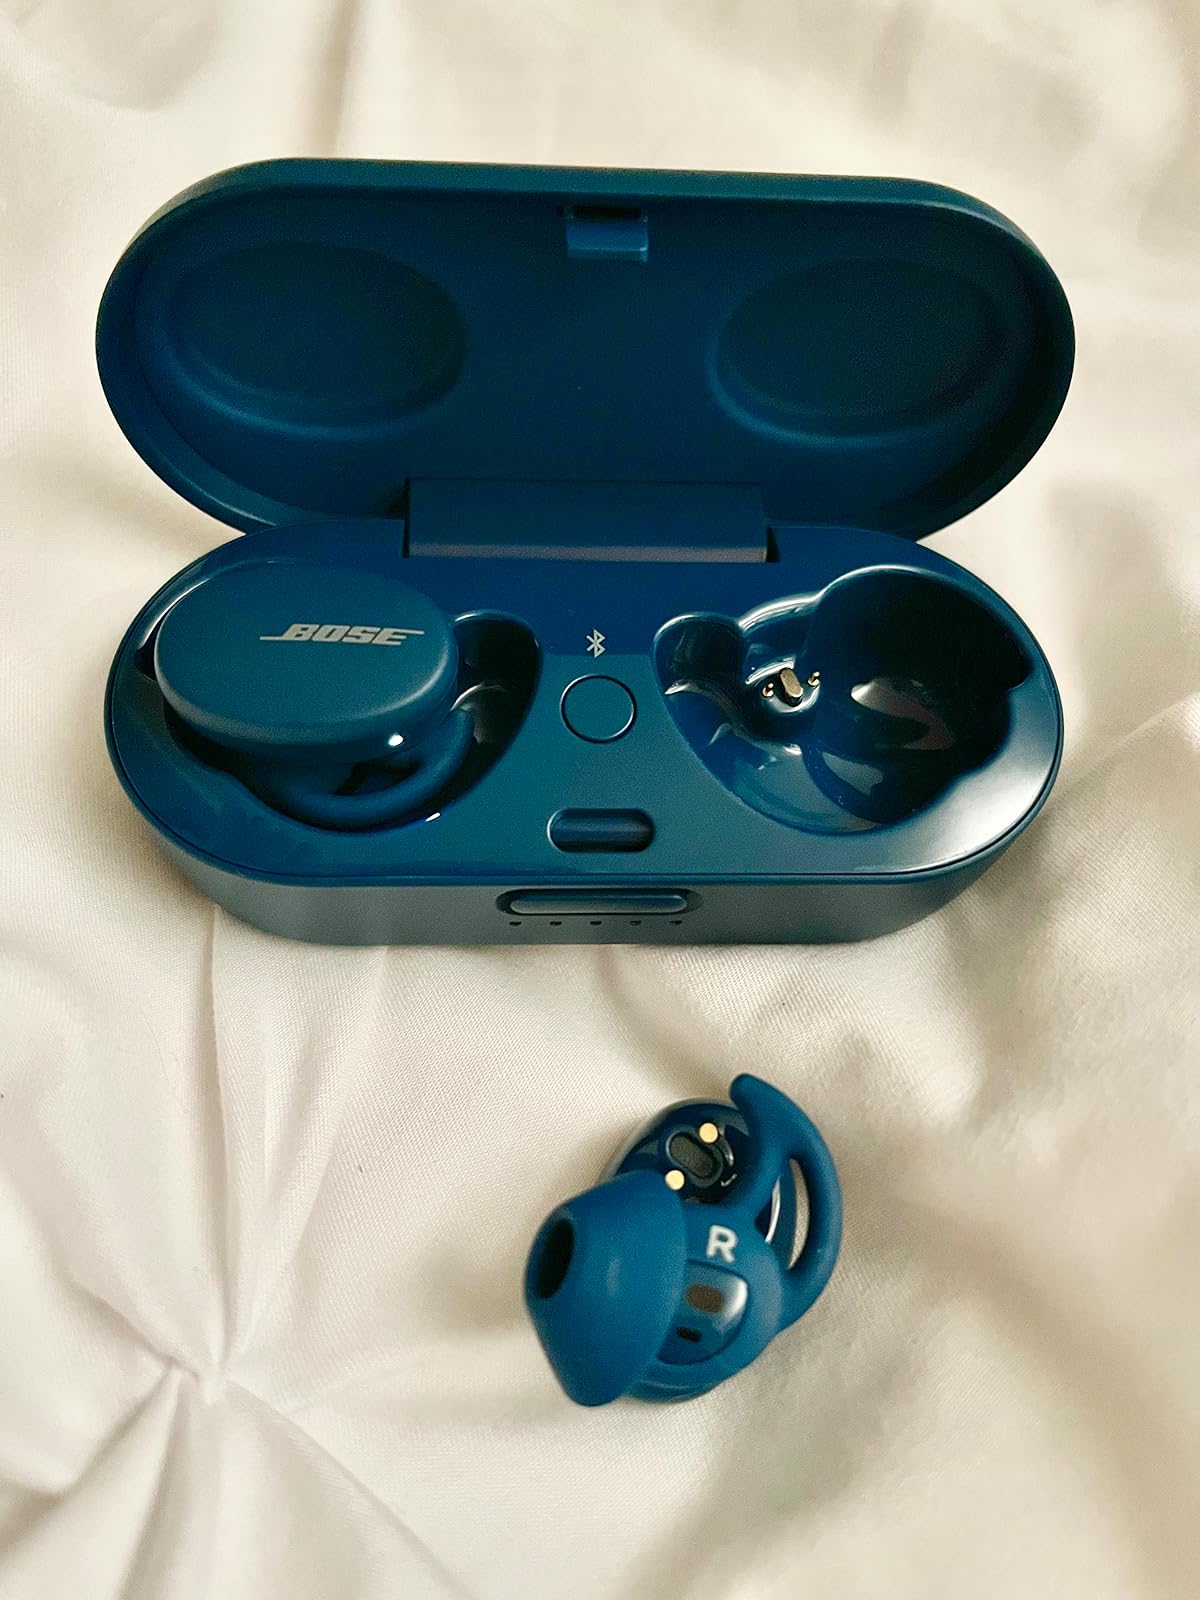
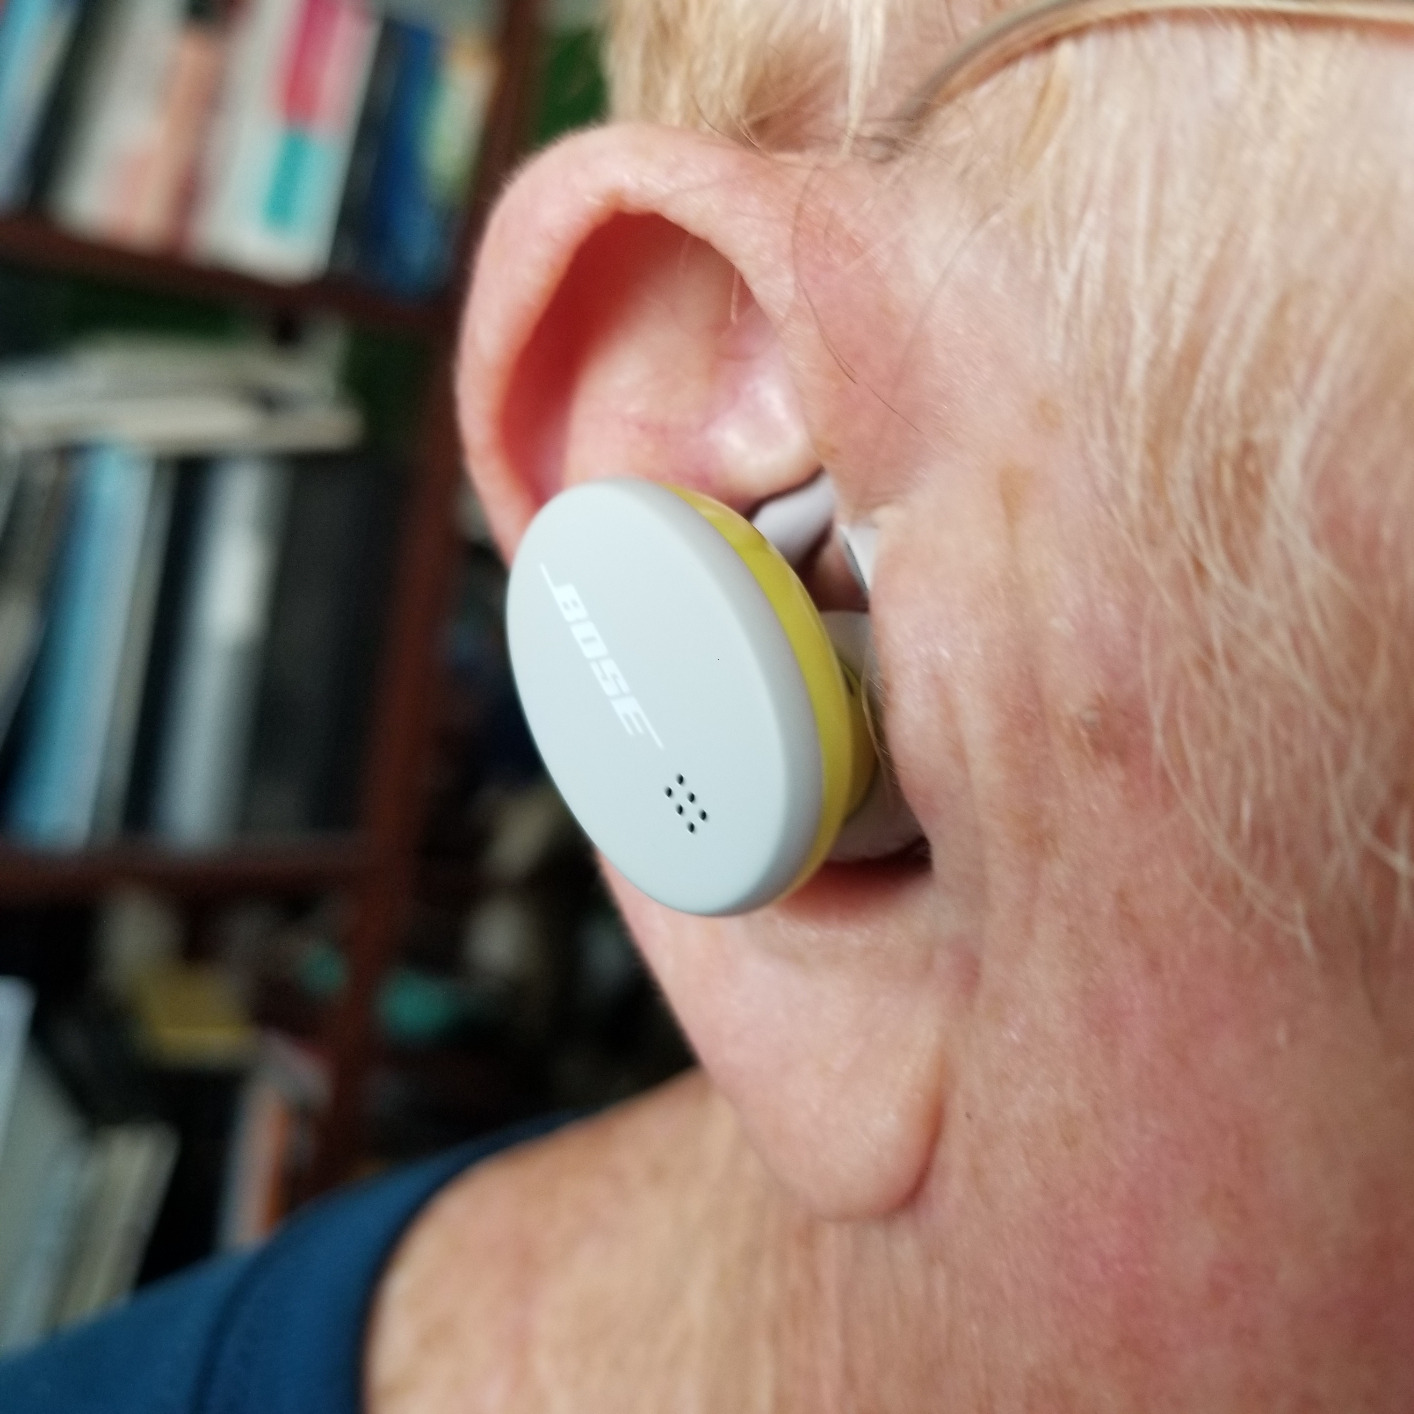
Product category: earbuds
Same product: no